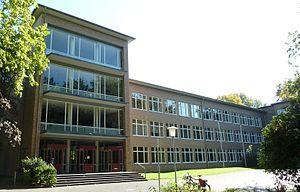
Bochum est une ville d'Allemagne dans le Land de Rhénanie-du-Nord-Westphalie dans la région de la Ruhr. Sixième plus grande ville du Land, deuxième plus grande ville de Westphalie et l'une des vingt plus grandes villes d’Allemagne, Bochum fait partie du district administratif d'Arnsberg comme Dortmund, Hagen, Hamm et Herne.